Linda Evans

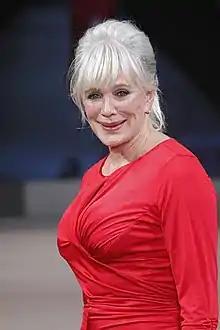
Evans at Heart Truth in February 2012

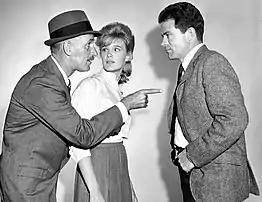
Keenan Wynn, Evans and Jack Ging in television's "The Eleventh Hour" (1963)

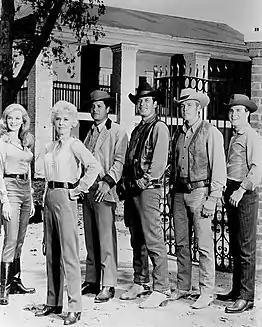
Original cast of "The Big Valley" (1965) with Evans (Audra), Barbara Stanwyck (Victoria) standing in front of Richard Long (Jarrod), Peter Breck (Nick), Lee Majors (Heath) and Charles Briles (Eugene)

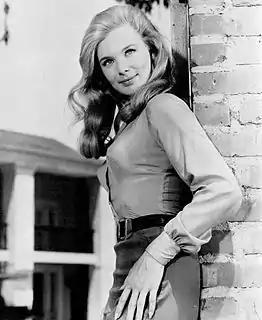
Evans in "The Big Valley", 1965

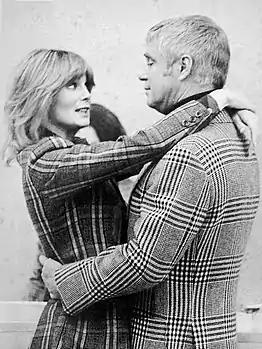
With George Peppard in "Banacek", 1974

Linda Evans (born Linda Evenstad; November 18, 1942) is a retired American actress known primarily for her roles on television. In the 1960s, she played Audra Barkley, the daughter of Victoria Barkley (played by Barbara Stanwyck), in the Western television series "The Big Valley" (1965–1969). She is best known for portraying Krystle Carrington in the 1980s ABC primetime soap opera "Dynasty", a role she played from 1981 to 1989.